National Assembly (France)

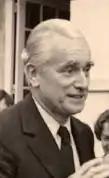
Jacques Chaban-Delmas served three times President of the Assembly between 1958 and 1988.

Following the May 1958 crisis, the Constitution of France in the Fifth Republic greatly increased the power of the executive at the expense of Parliament, compared with the previous constitutions of the Third and Fourth Republics.